History of Brasenose College, Oxford

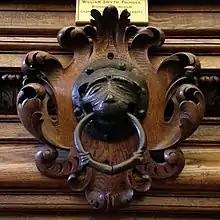
The original door knocker recovered from the Stamford gate, now hanging in the dining hall in Oxford

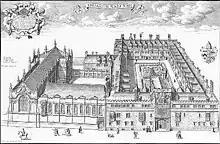
An illustration of Brasenose in 1674

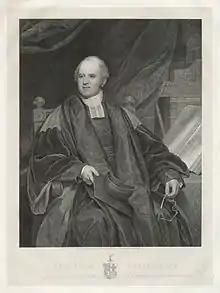
Frodsham Hodson

Brasenose Hall was a building on the medieval Schools Street in central Oxford, now the west side of Radcliffe Square. Its location is now part of the site of the current front quadrangle of Brasenose College. The building was bought by the chancellor of the university in 1261 and is first mentioned by name in 1278, when it had four schools or lecture rooms. The name "Brasenose" is thought to originate from a brass–lead door knocker in the shape of a leopard (or lion) head. An alternative theory is that the name is a corruption of "brasenhuis" (brewhouse), but this is not widely accepted, although the college did have its own brewhouse up until 1889. The brewhouse theory is believed to date back only to 1837.